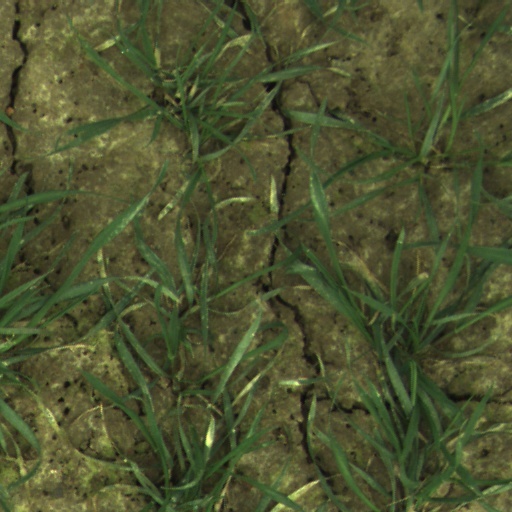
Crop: wheat